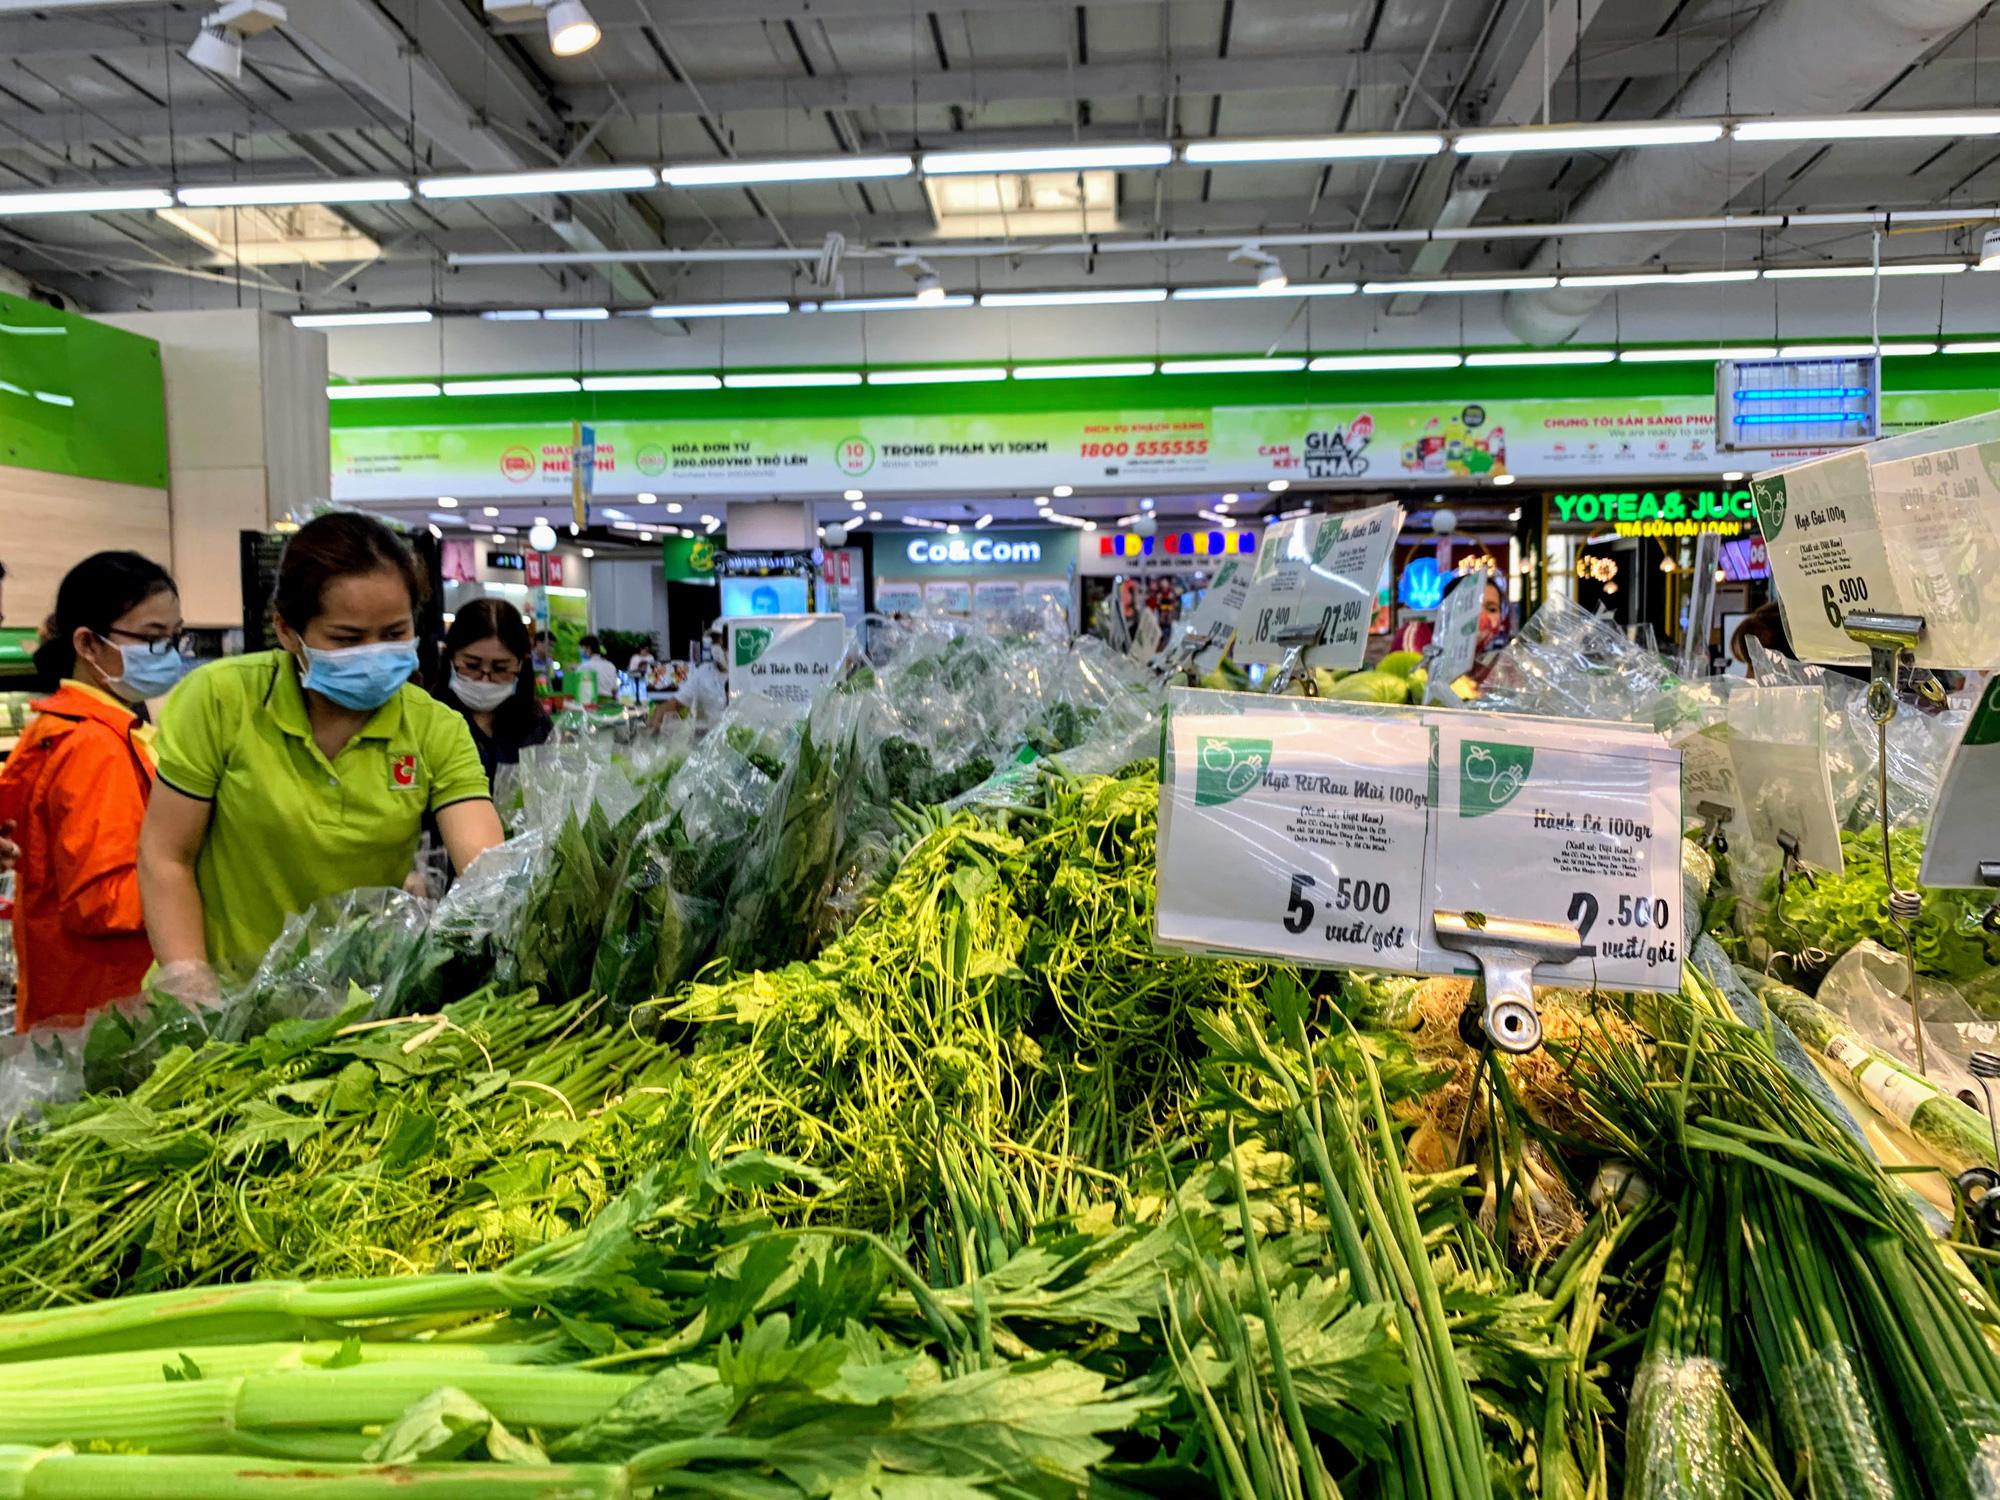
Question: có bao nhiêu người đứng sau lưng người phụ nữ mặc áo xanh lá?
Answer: có hai người đứng sau lưng người phụ nữ mặc áo xanh lá